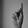
ASL letter: K